Exposition Universelle (1900)

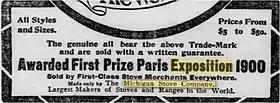

The organizers of the exposition were not miserly in recognizing the 83,047 exhibitors of products, about half of whom came from France, and 7,161 from the United States. The awards ceremony was held on 18 August 1900, and was attended by 11,500 persons. 3,156 grand prizes were handed out, 8,889 gold medals, 13,300 silver medals, 12,108 bronze medals, and 8,422 honorable mentions. Many of the participants, such as Campbell's Soup or Michigan Stove Company, added the Paris award to the advertisements and labels of their products.